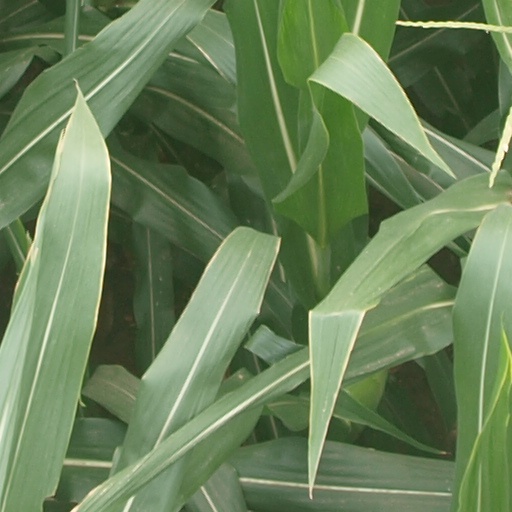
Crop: maize; corn